Mary Jo Haddad

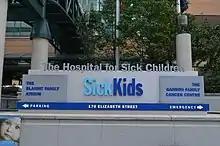
Entrance of The Hospital for Sick Children where Haddad worked for 30 years.

In 1984, Haddad was offered an assistant nurse manager position at The Hospital for Sick Children's neonatal intensive care unit. She moved to Toronto where she met her future husband Jim Forster at a house party thrown by mutual friends. Haddad swiftly moved up the ranks at The Hospital for Sick Children and began nurse administrator in the hospital's pediatric intensive-care unit by 1990. She simultaneously completed graduate studies at the University of Toronto in health administration in 1998 and shortly thereafter became vice-president of child health services at Sick Kids. In August 2002, Haddad assumed the role of chief nurse executive and in June 2003 she became the executive Vice President and chief operating officer. After Alan Gayer departed as the head of Toronto's Hospital for Sick Children in 2004, she was named his acting president and CEO which eventually became permanent. In recognition of her health care leadership, Haddad was honoured by her alma mater, St. Clair College, with their Alumni of Distinction Award and by UWindsor with an honorary doctor of laws degree.